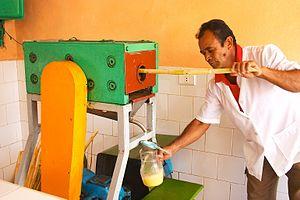
La canne à sucre est une plante cultivée appartenant au genre Saccharum, cultivée principalement pour la production du sucre extrait des tiges. Historiquement quatre espèces de cannes ont été domestiquées, principalement Saccharum officinarum, mais les cultivars modernes forment un ensemble d'hybrides complexes issus principalement de croisements entre Saccharum officinarum et Saccharum spontaneum, avec des contributions de Saccharum robustum, Saccharum sinense, Saccharum barberi, et de plusieurs genres apparentés tels que Miscanthus, Narenga et Erianthus.